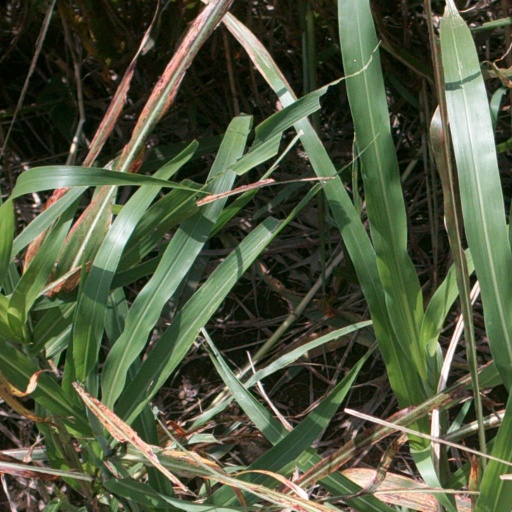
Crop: sorghum